Jonathan Grounds

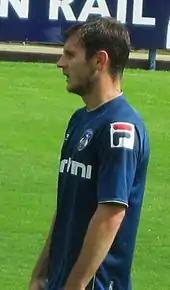
Grounds playing for Oldham Athletic in 2012

Grounds recognised that in order to play regularly he needed to leave Middlesbrough. His contract expired at the end of the season, and he turned down an offer of a permanent move to Yeovil, before signing a two-year deal with League One club Oldham Athletic. He made a mixed start to his Oldham career: he scored the winner against Manchester City in a pre-season friendly, but in the opening league fixture, Milton Keynes Dons' Daniel Powell "terrorised" him. He started every game but twoa league match in November through suspension for five yellow cards, and the final match of the season, having injured his neck in the previous fixtureand scored once, at home to Shrewsbury Town. Playing on the wing in place of the suspended Cristian Montaño, he touched home a parried cross for the only goal of the match. He was ever-present through Oldham's 2012–13 FA Cup run, in which they eliminated Nottingham Forest and Liverpool, drew with Everton in the fifth round through Matt Smith's stoppage-time header from Grounds's corner, before losing 3–1 in the replay.